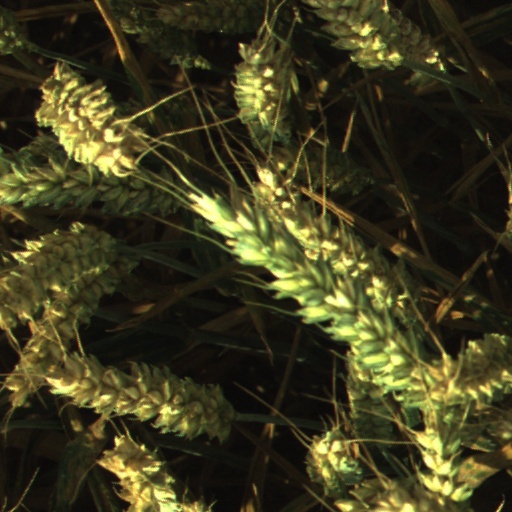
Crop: wheat